17th of Ramadan Mosque

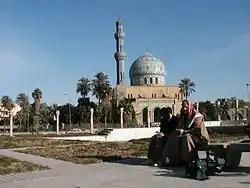
A view of the mosque in al-Firdos Square in 2003.

The mosque is considered important and is distinguished by its beautiful Islamic construction and style, and it is considered one of the ancient urban landmarks of Baghdad. The total area of the mosque is , and the mosque contains a large chapel that can accommodate more than 2,500 worshippers. Including a chapel for women, a room for administration and workers, and a garden around the sanctuary. It also contains a house dedicated to the imam and the preacher and a hall for holding religious events and mourning councils. It also holds a center that studies and helps memorize the Qu'ran that goes by the name of "Ahl al-Qur’an Center".